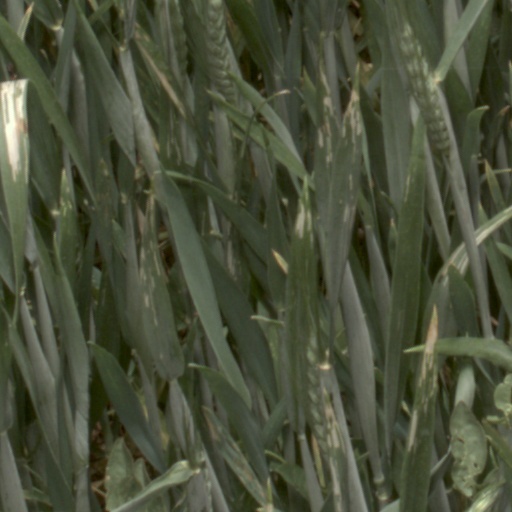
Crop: wheat